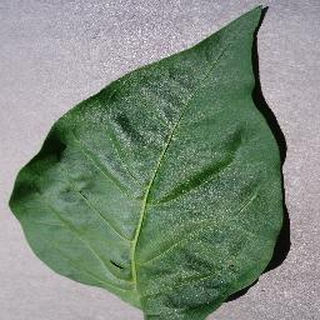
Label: healthy_bell_pepper